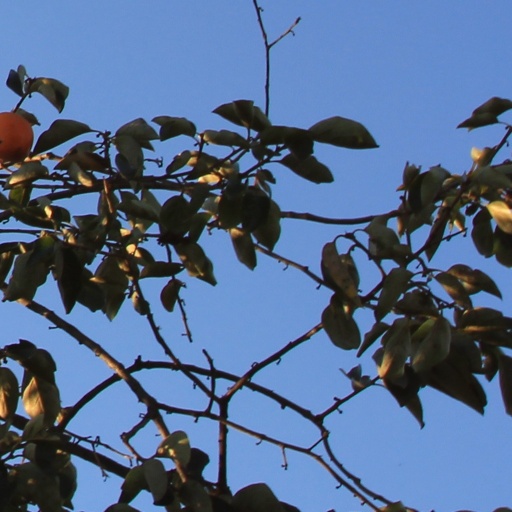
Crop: grape